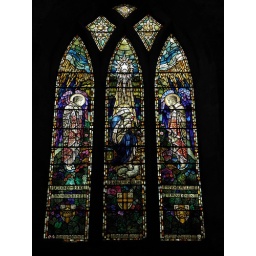
Stained glass window (1934) by A J Davies in All Saints, Claverley, Shropshire